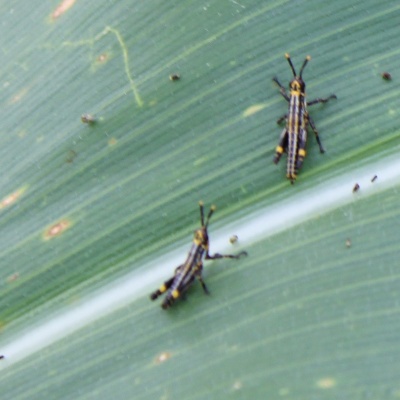
Crop: Maize
Condition: grasshoper